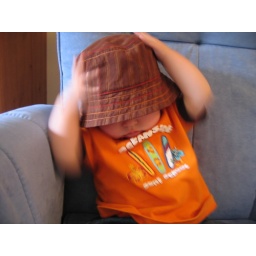
gabe in his beach wear - trying to take the hat off...